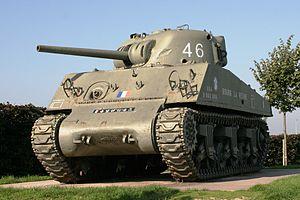
Phalsbourg est une commune française située dans le département de la Moselle, région Grand Est.
Bourg-la-Reine est une commune française du département des Hauts-de-Seine en région Île-de-France, dans l'arrondissement d'Antony, au sud de Paris.